Perturbed angular correlation

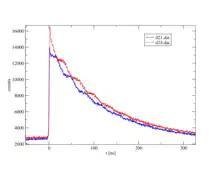
Single spectra in 90° and 180° showing the perturbation effect.

Now one measures the time between start and stop for each event. This is called coincidence when a start and stop pair has been found. Since the intermediate state decays according to the laws of radioactive decay, one obtains an exponential curve with the lifetime of this intermediate state after plotting the frequency over time. Due to the non-spherically symmetric radiation of the second γ-quantum, the so-called anisotropy, which is an intrinsic property of the nucleus in this transition, it comes with the surrounding electrical and/or magnetic fields to a periodic disorder (hyperfine interaction). The illustration of the individual spectra on the right shows the effect of this disturbance as a wave pattern on the exponential decay of two detectors, one pair at 90° and one at 180° to each other. The waveforms to both detector pairs are shifted from each other. Very simply, one can imagine a fixed observer looking at a lighthouse whose light intensity periodically becomes lighter and darker. Correspondingly, a detector arrangement, usually four detectors in a planar 90 ° arrangement or six detectors in an octahedral arrangement, "sees" the rotation of the core on the order of magnitude of MHz to GHz.